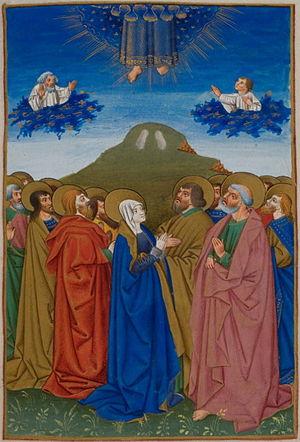
Le Maître de Jeanne de Laval est un maître anonyme enlumineur actif à Angers entre 1430 et 1480. Il doit son nom à un psautier manuscrit commandé pour Jeanne de Laval, épouse de René d'Anjou.